Liberty Green Historic District

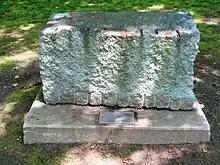
Legacy I Time Capsule Marker Stone

On 5 December 1976, a school group buried a time capsule called the Legacy I on Liberty Green. The schoolchildren indicated that the capsule should be opened on 4 July 2976.